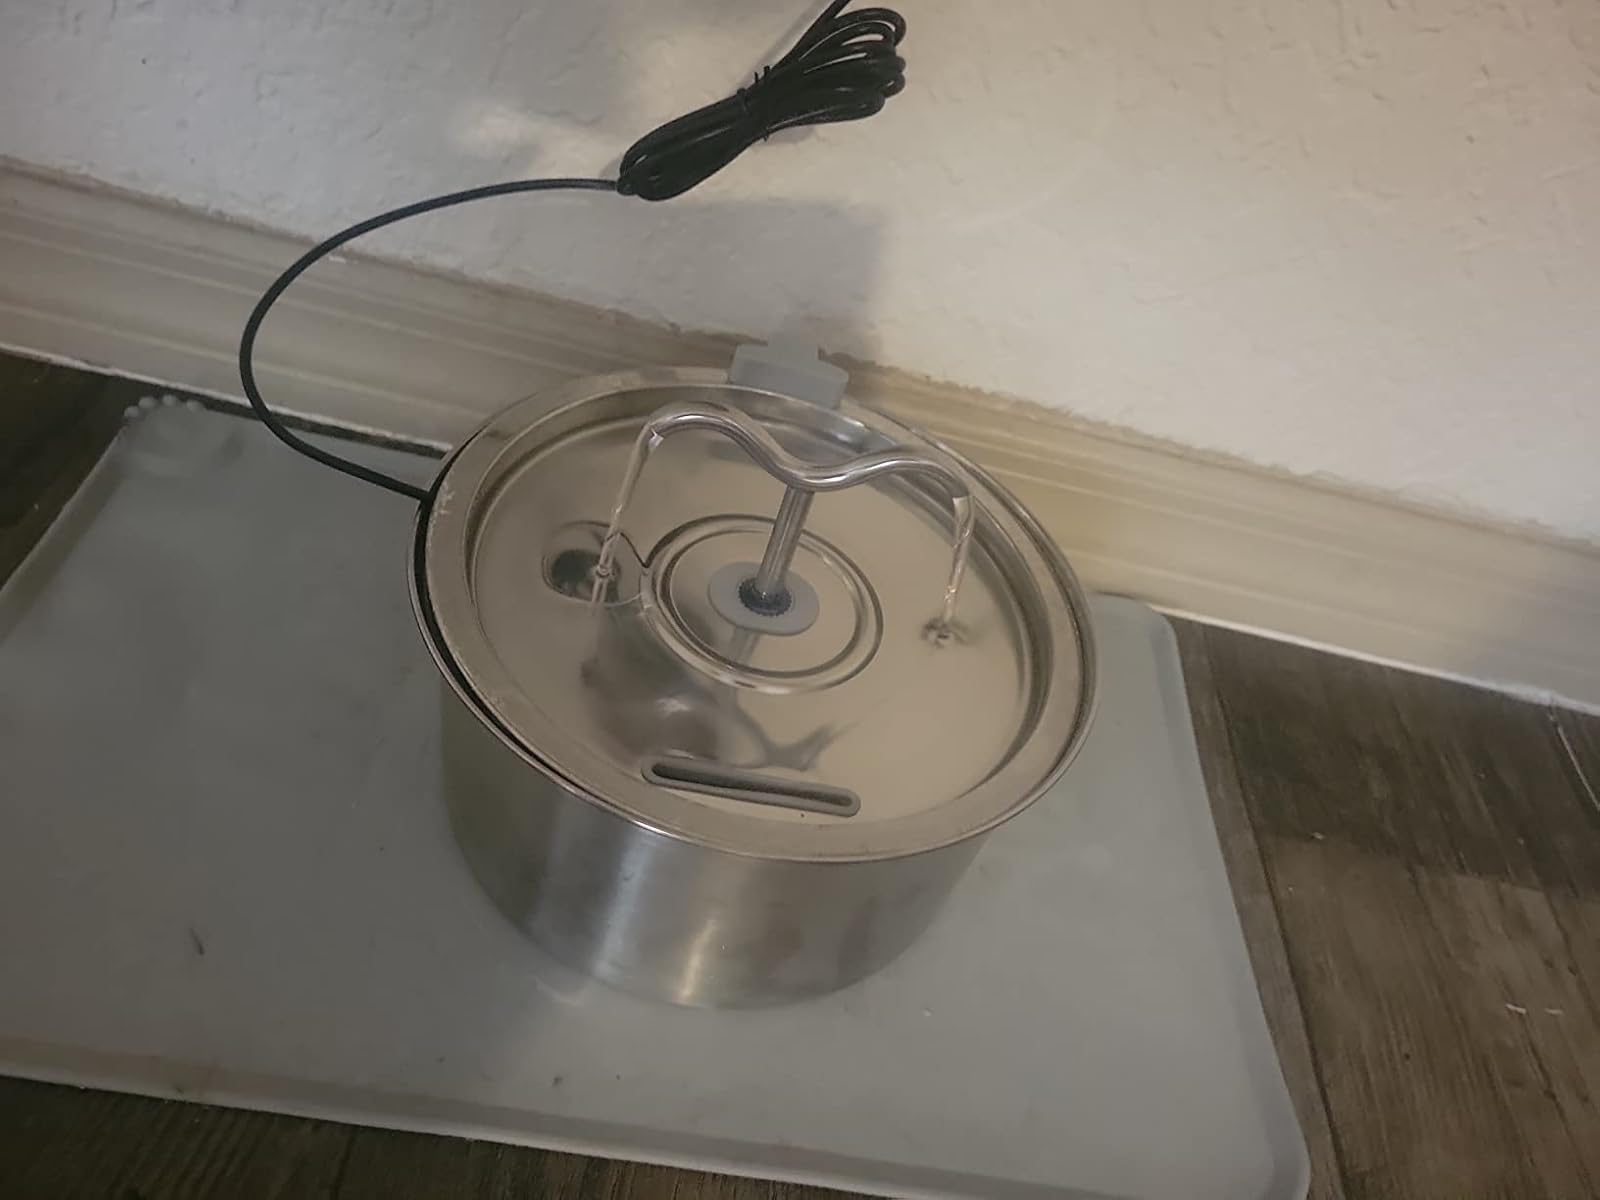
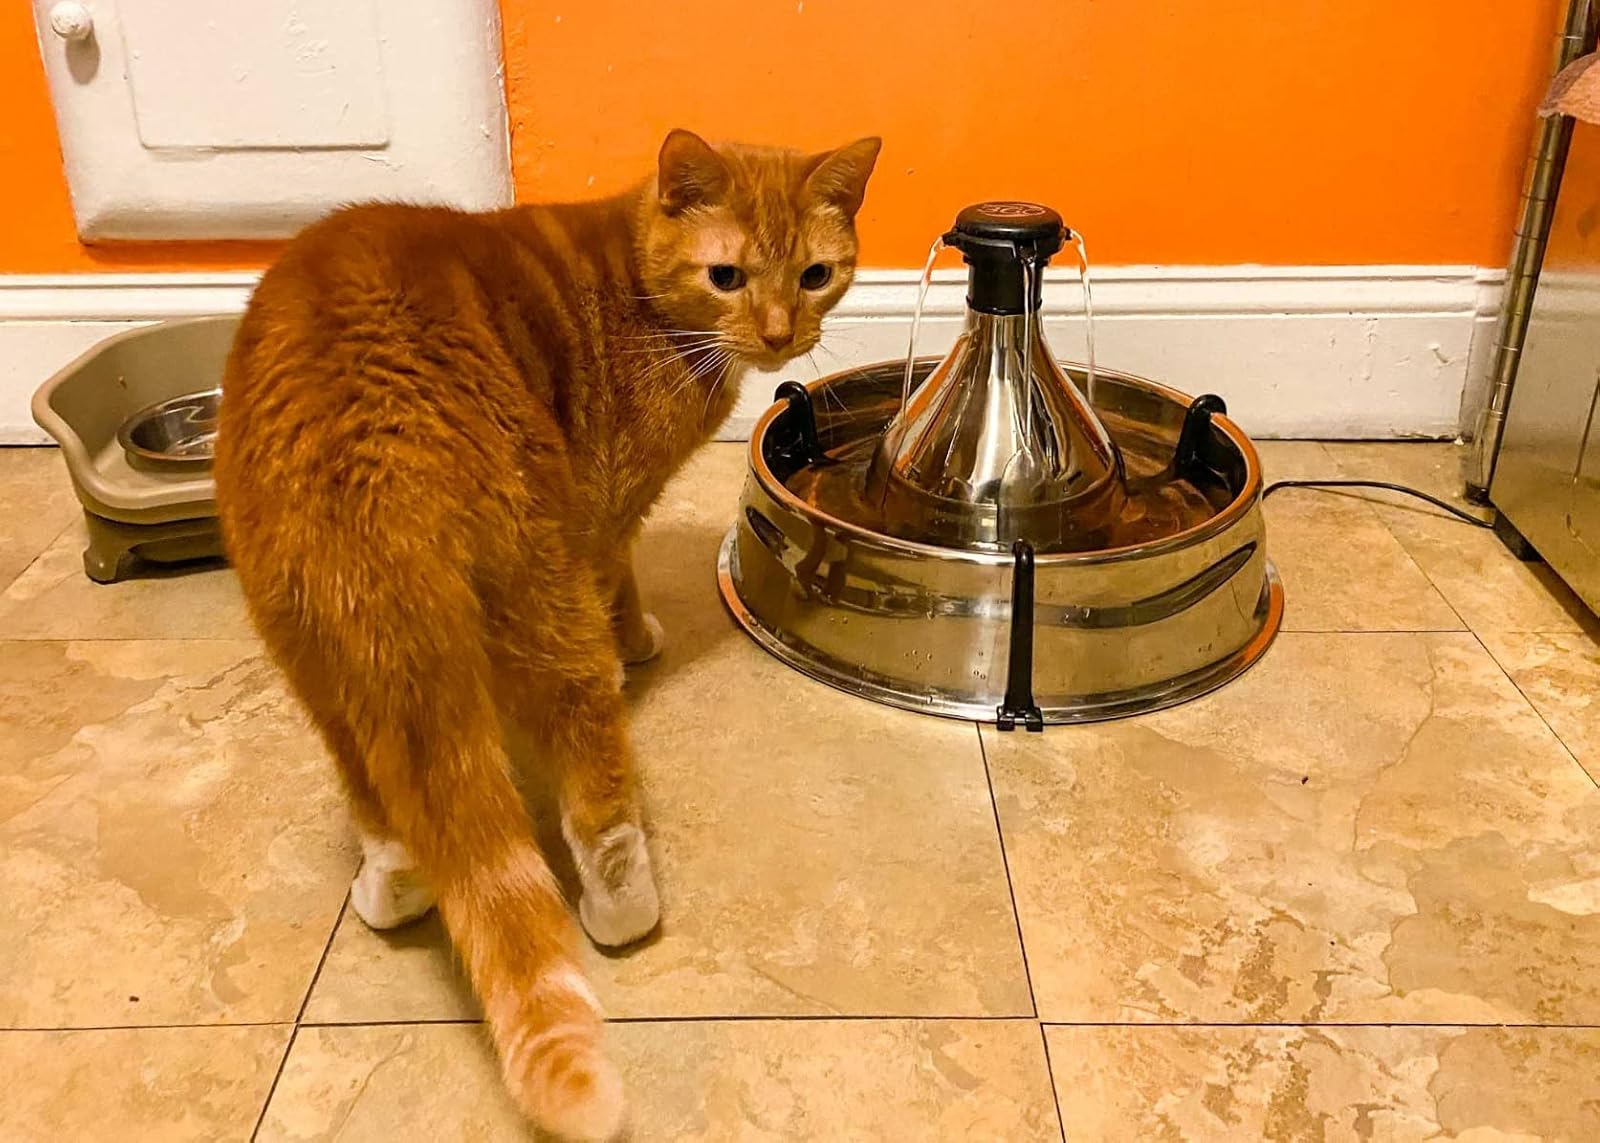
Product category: items_bowl
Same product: no